Sugo Station

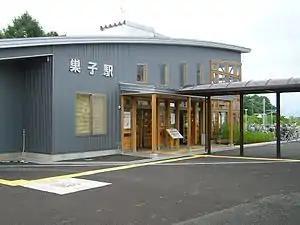
Sugo Station in August 2006

is a railway station in the city of Takizawa, Iwate Prefecture, Japan, operated by the Iwate Ginga Railway.